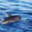
Label: dolphin